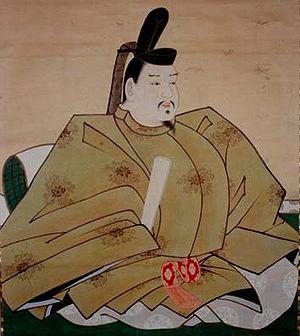
Maeda Toshinaga est un daimyo japonais, deuxième seigneur du domaine de Kaga. Fils ainé de Maeda Toshiie, il épouse Ei-hime, une des filles de Oda Nobunaga.